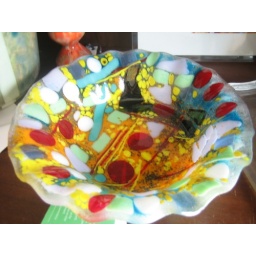
people who live in glass houses